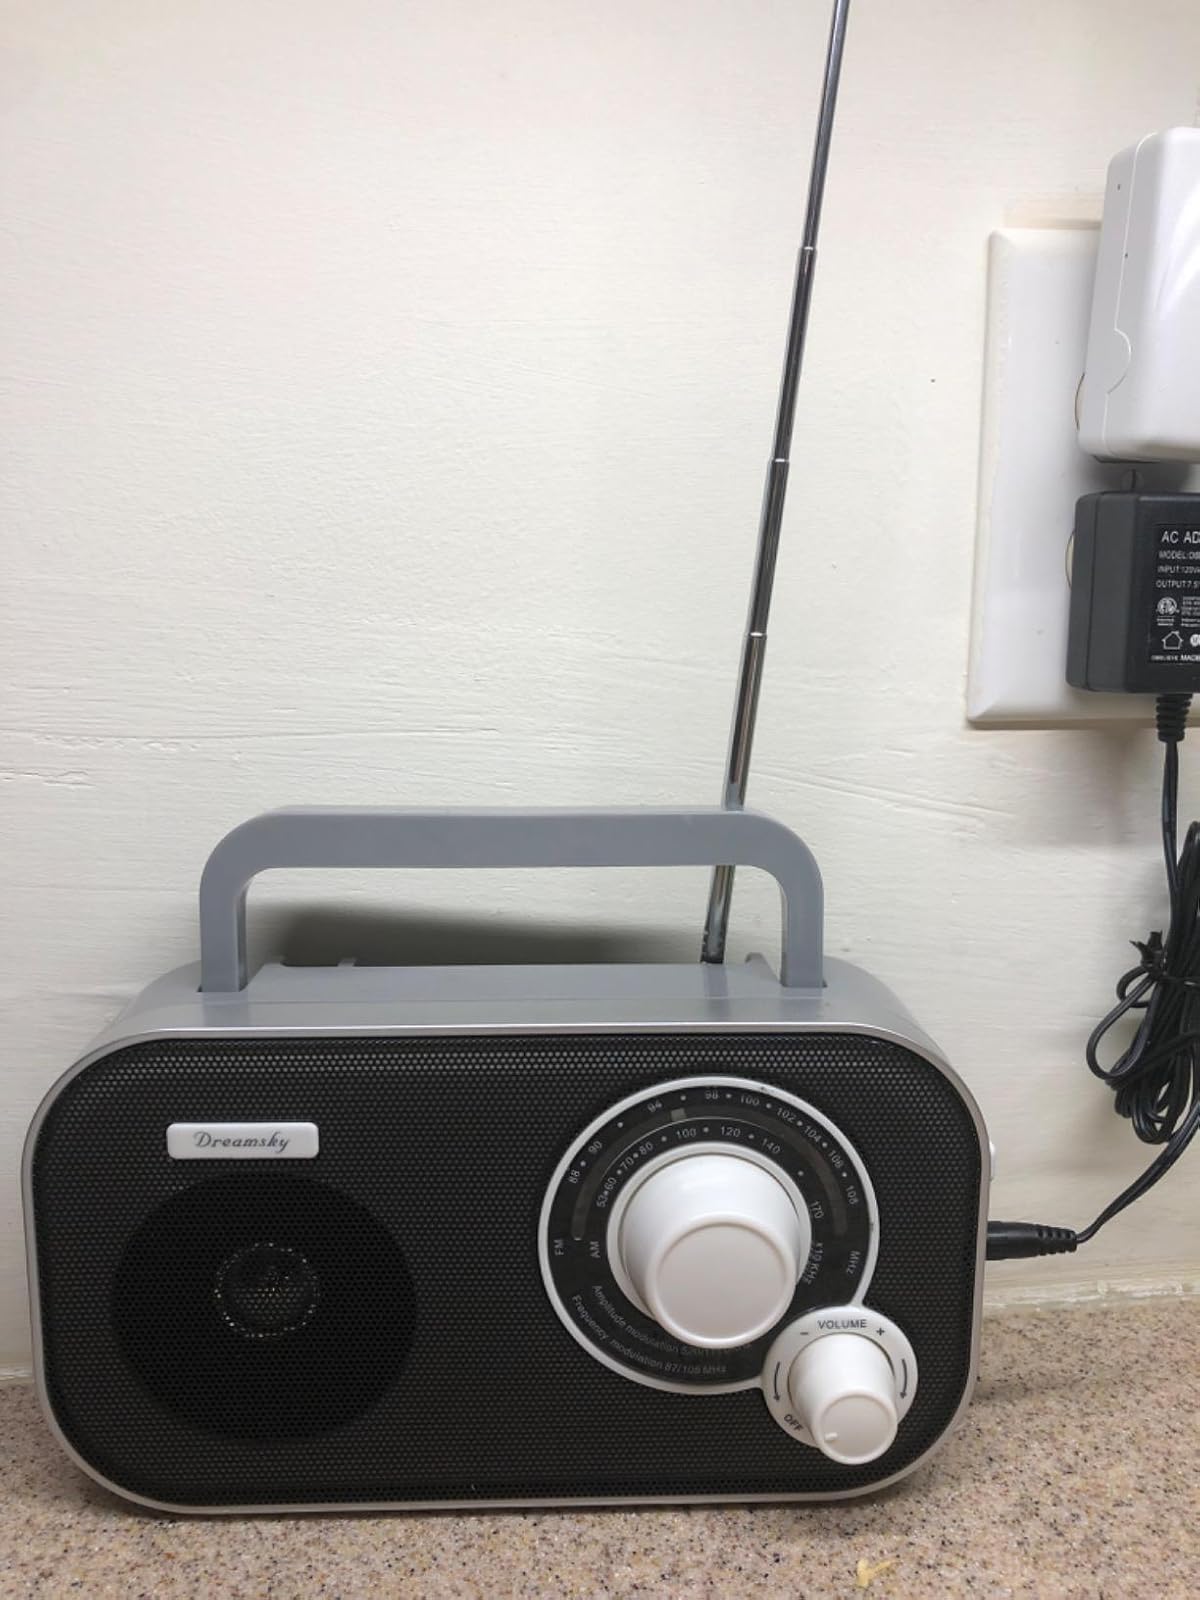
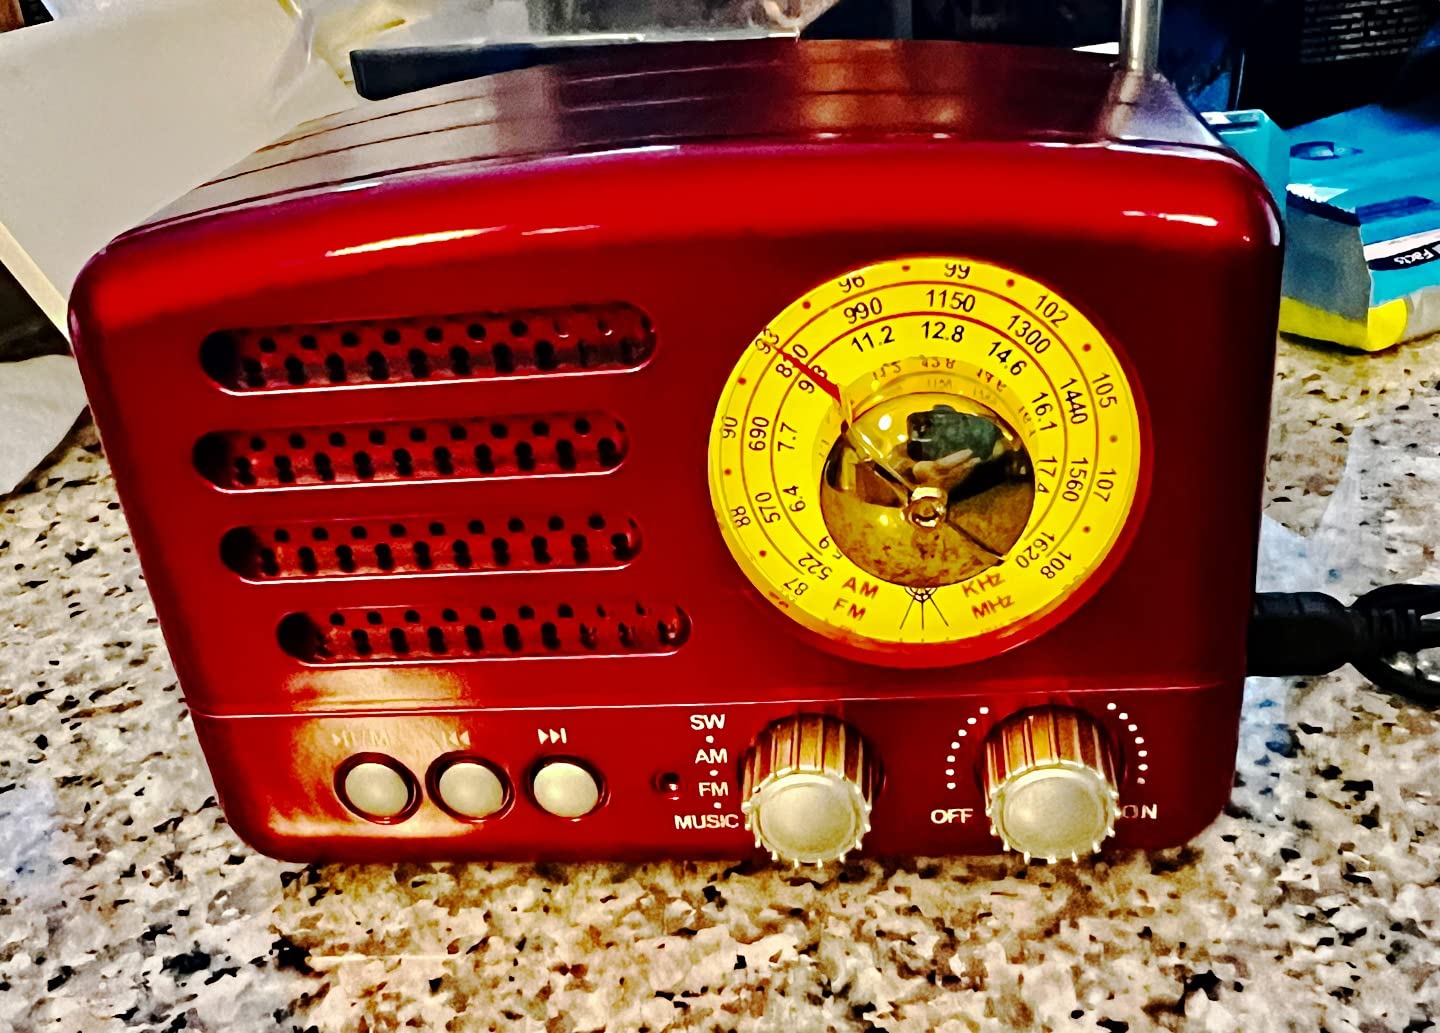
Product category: radio
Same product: no